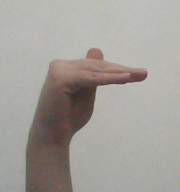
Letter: khaa